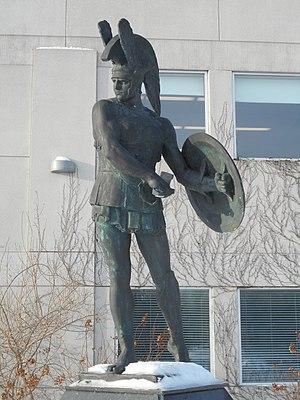
Devant le Centre Leonardo da Vinci, à Montréal, se dresse une statue en bronze d'un gladiateur. Il sagit d'une copie d'une sculpture réalisée en 1922 par Giuseppe Guastalla (1867-1952) pour un monument aux morts de la guerre installé à Pietrabbondante, une commune de la région de Molise en Italie. Elle représente un guerrier samnite. Sur la plaque est gravé